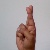
The image shows a hand gesture representing the letter 'R' in Indian Sign Language.